Mycterosaurus

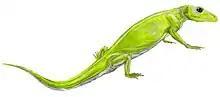
Reconstruction of "M. longiceps"

Very little has been postulated or hypothesized about the paleobiology of "Mycterosaurus" due to the small amounts of poorly preserved and incomplete fossil evidence. However, "Mycterosaurus" is known to be a small, agile faunivore that likely fed off the likes of insects. Possessing a highly mobile mesotarsal joint, "Mycterosaurus" ambulated with a semi-digitigrade stance.